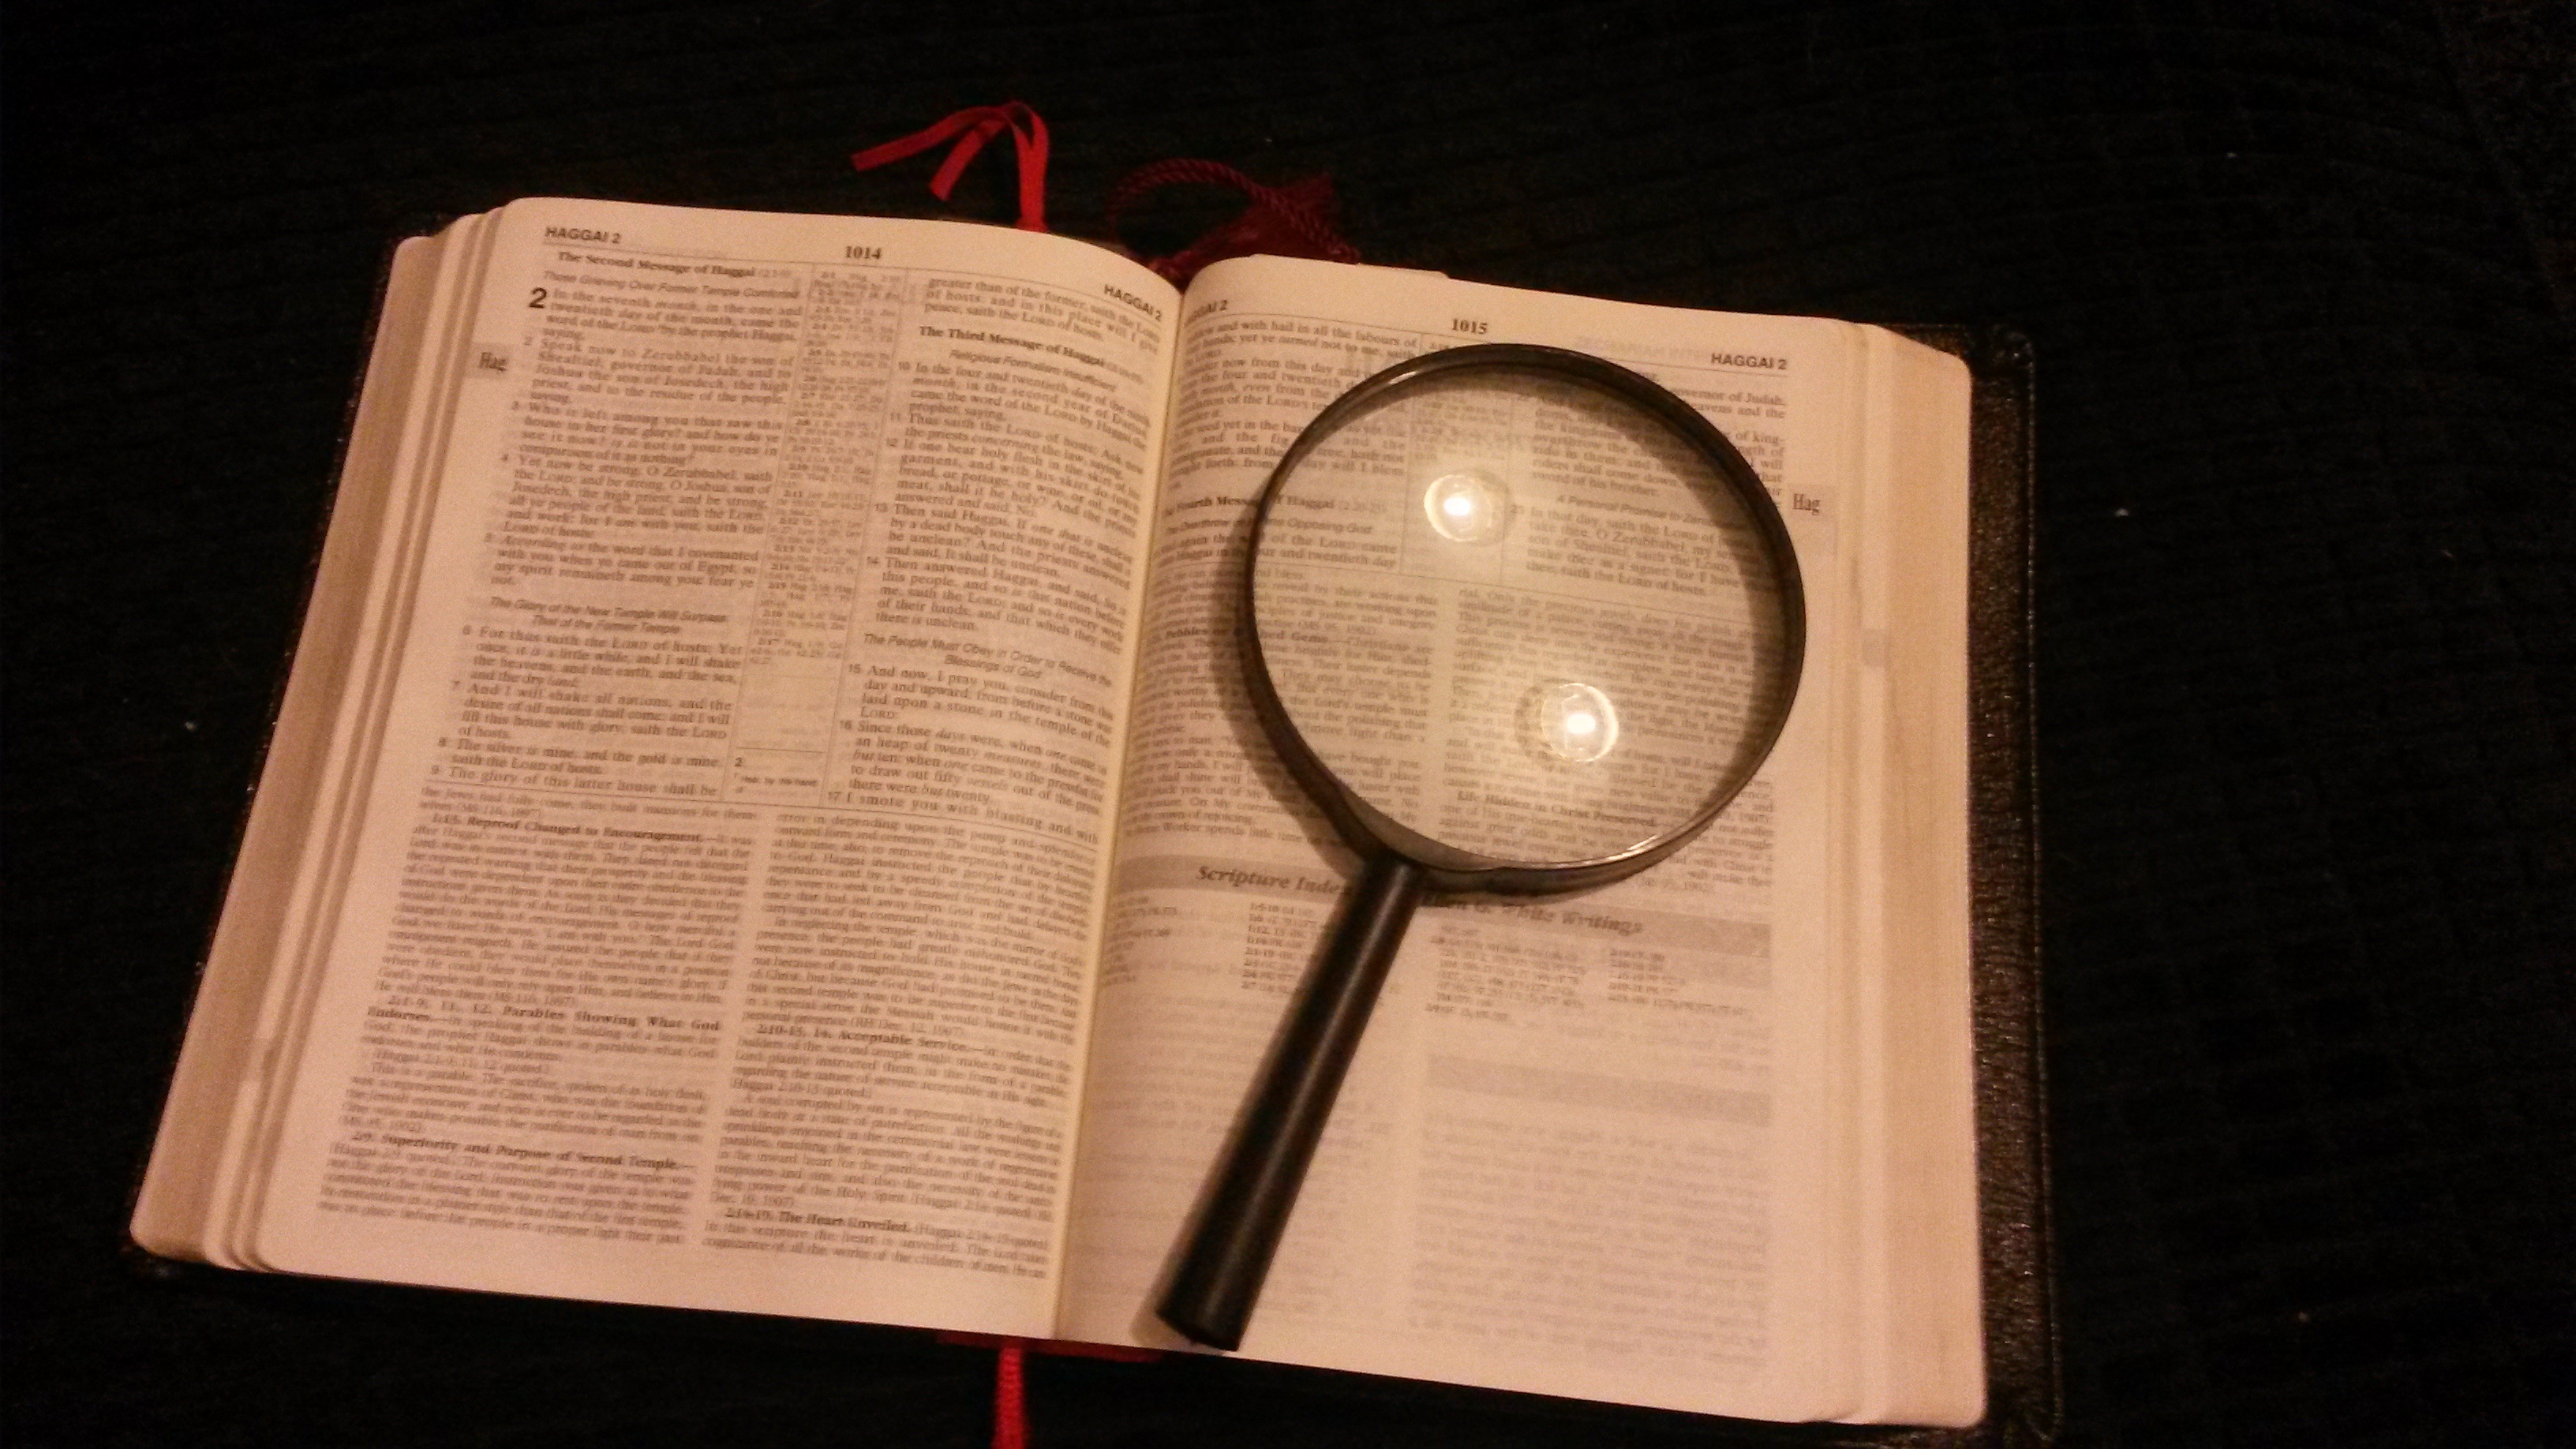
book, word, light, wood, religion, lighting, bible, scripture, religious, text, faith, jesus, christianity, worship, holy, organ, shape, god, jesus christ, belief, word of god, open bible, bible study